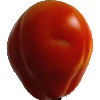
Label: Tomato 1